Martin Pringle

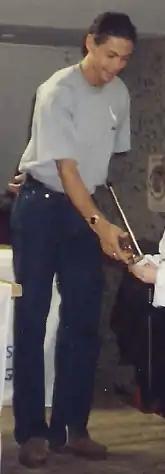
Pringle in 1995

Martin Ulf Pringle (born 18 November 1970) is a Swedish former professional footballer who played as a centre forward, and the current manager of Varbergs BoIS.